Describe the emotion expressed in this image:  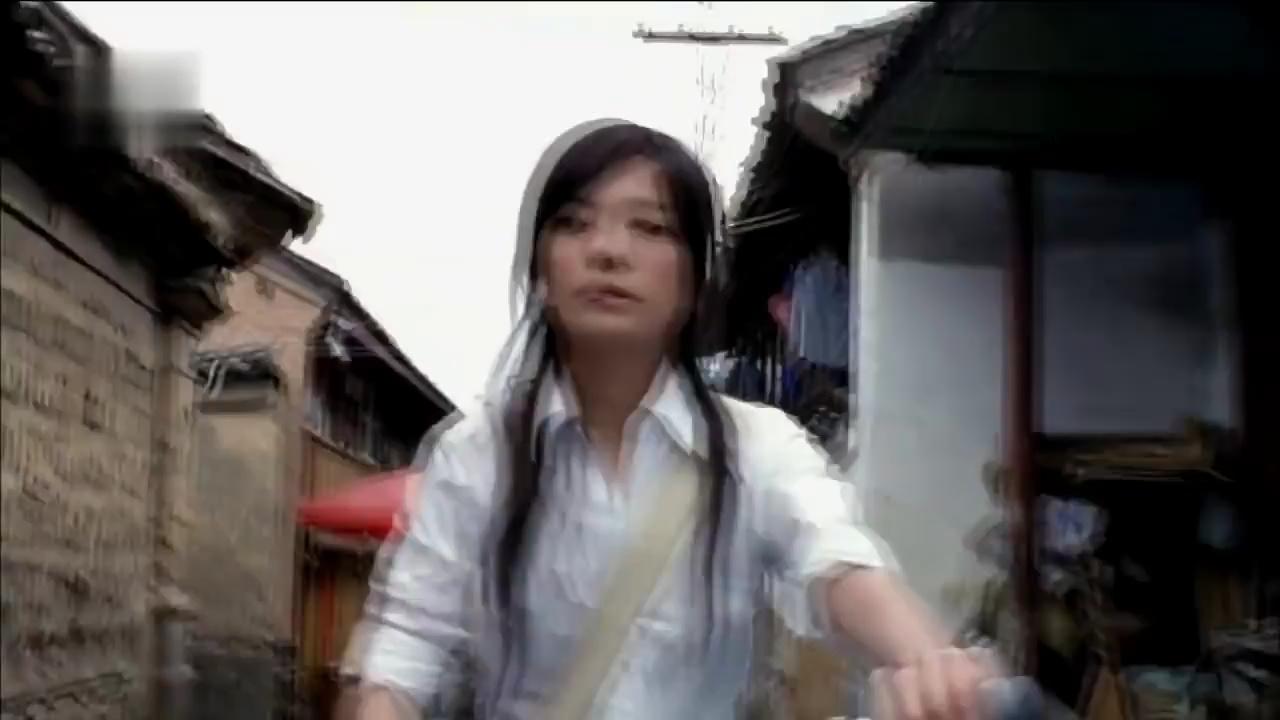
This person displays Suffering, valence and arousal with low intensity.